Fakhri Pasha

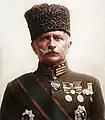
Fahreddin Pasha

During World War I, after Hussein bin Ali, Sharif of Mecca, started preparing for a revolt against the Ottoman Empire, Fahreddin, upon the orders of Djemal Pasha on 23 May 1916 moved toward Medina in Hejaz to defend it; he was appointed the commander of the Hejaz Expeditionary Force on 17 July 1916.